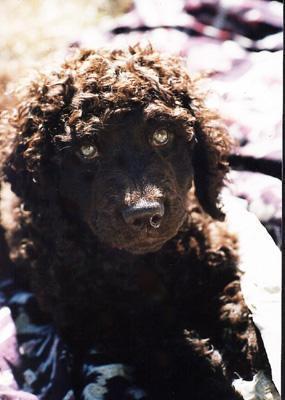
Irish_water_spaniel